2023 Kazakh legislative election

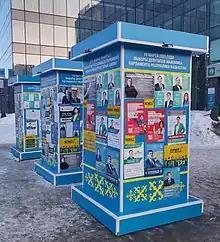
Public columns displaying the 2023 election campaign posters in Astana

According to Vice Minister of Information and Social Development Qanat Ysqaqov, the ministry would monitor information field during the electoral campaign and report any violations to the Prosecutor General's Office. Jandos Ömiräliev, the Deputy Prosecutor General, cited that the unlawful acts in the election would be conducting election campaigning during the period of its prohibition, obstruction of candidates as well as their proxies or political parties during their canvassing.